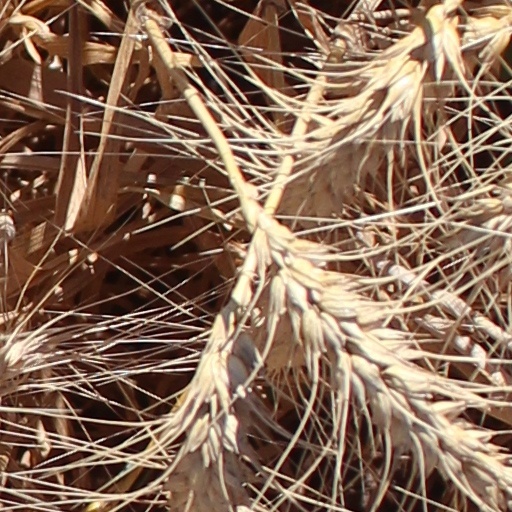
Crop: wheat